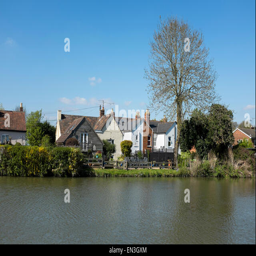
view to the private houses